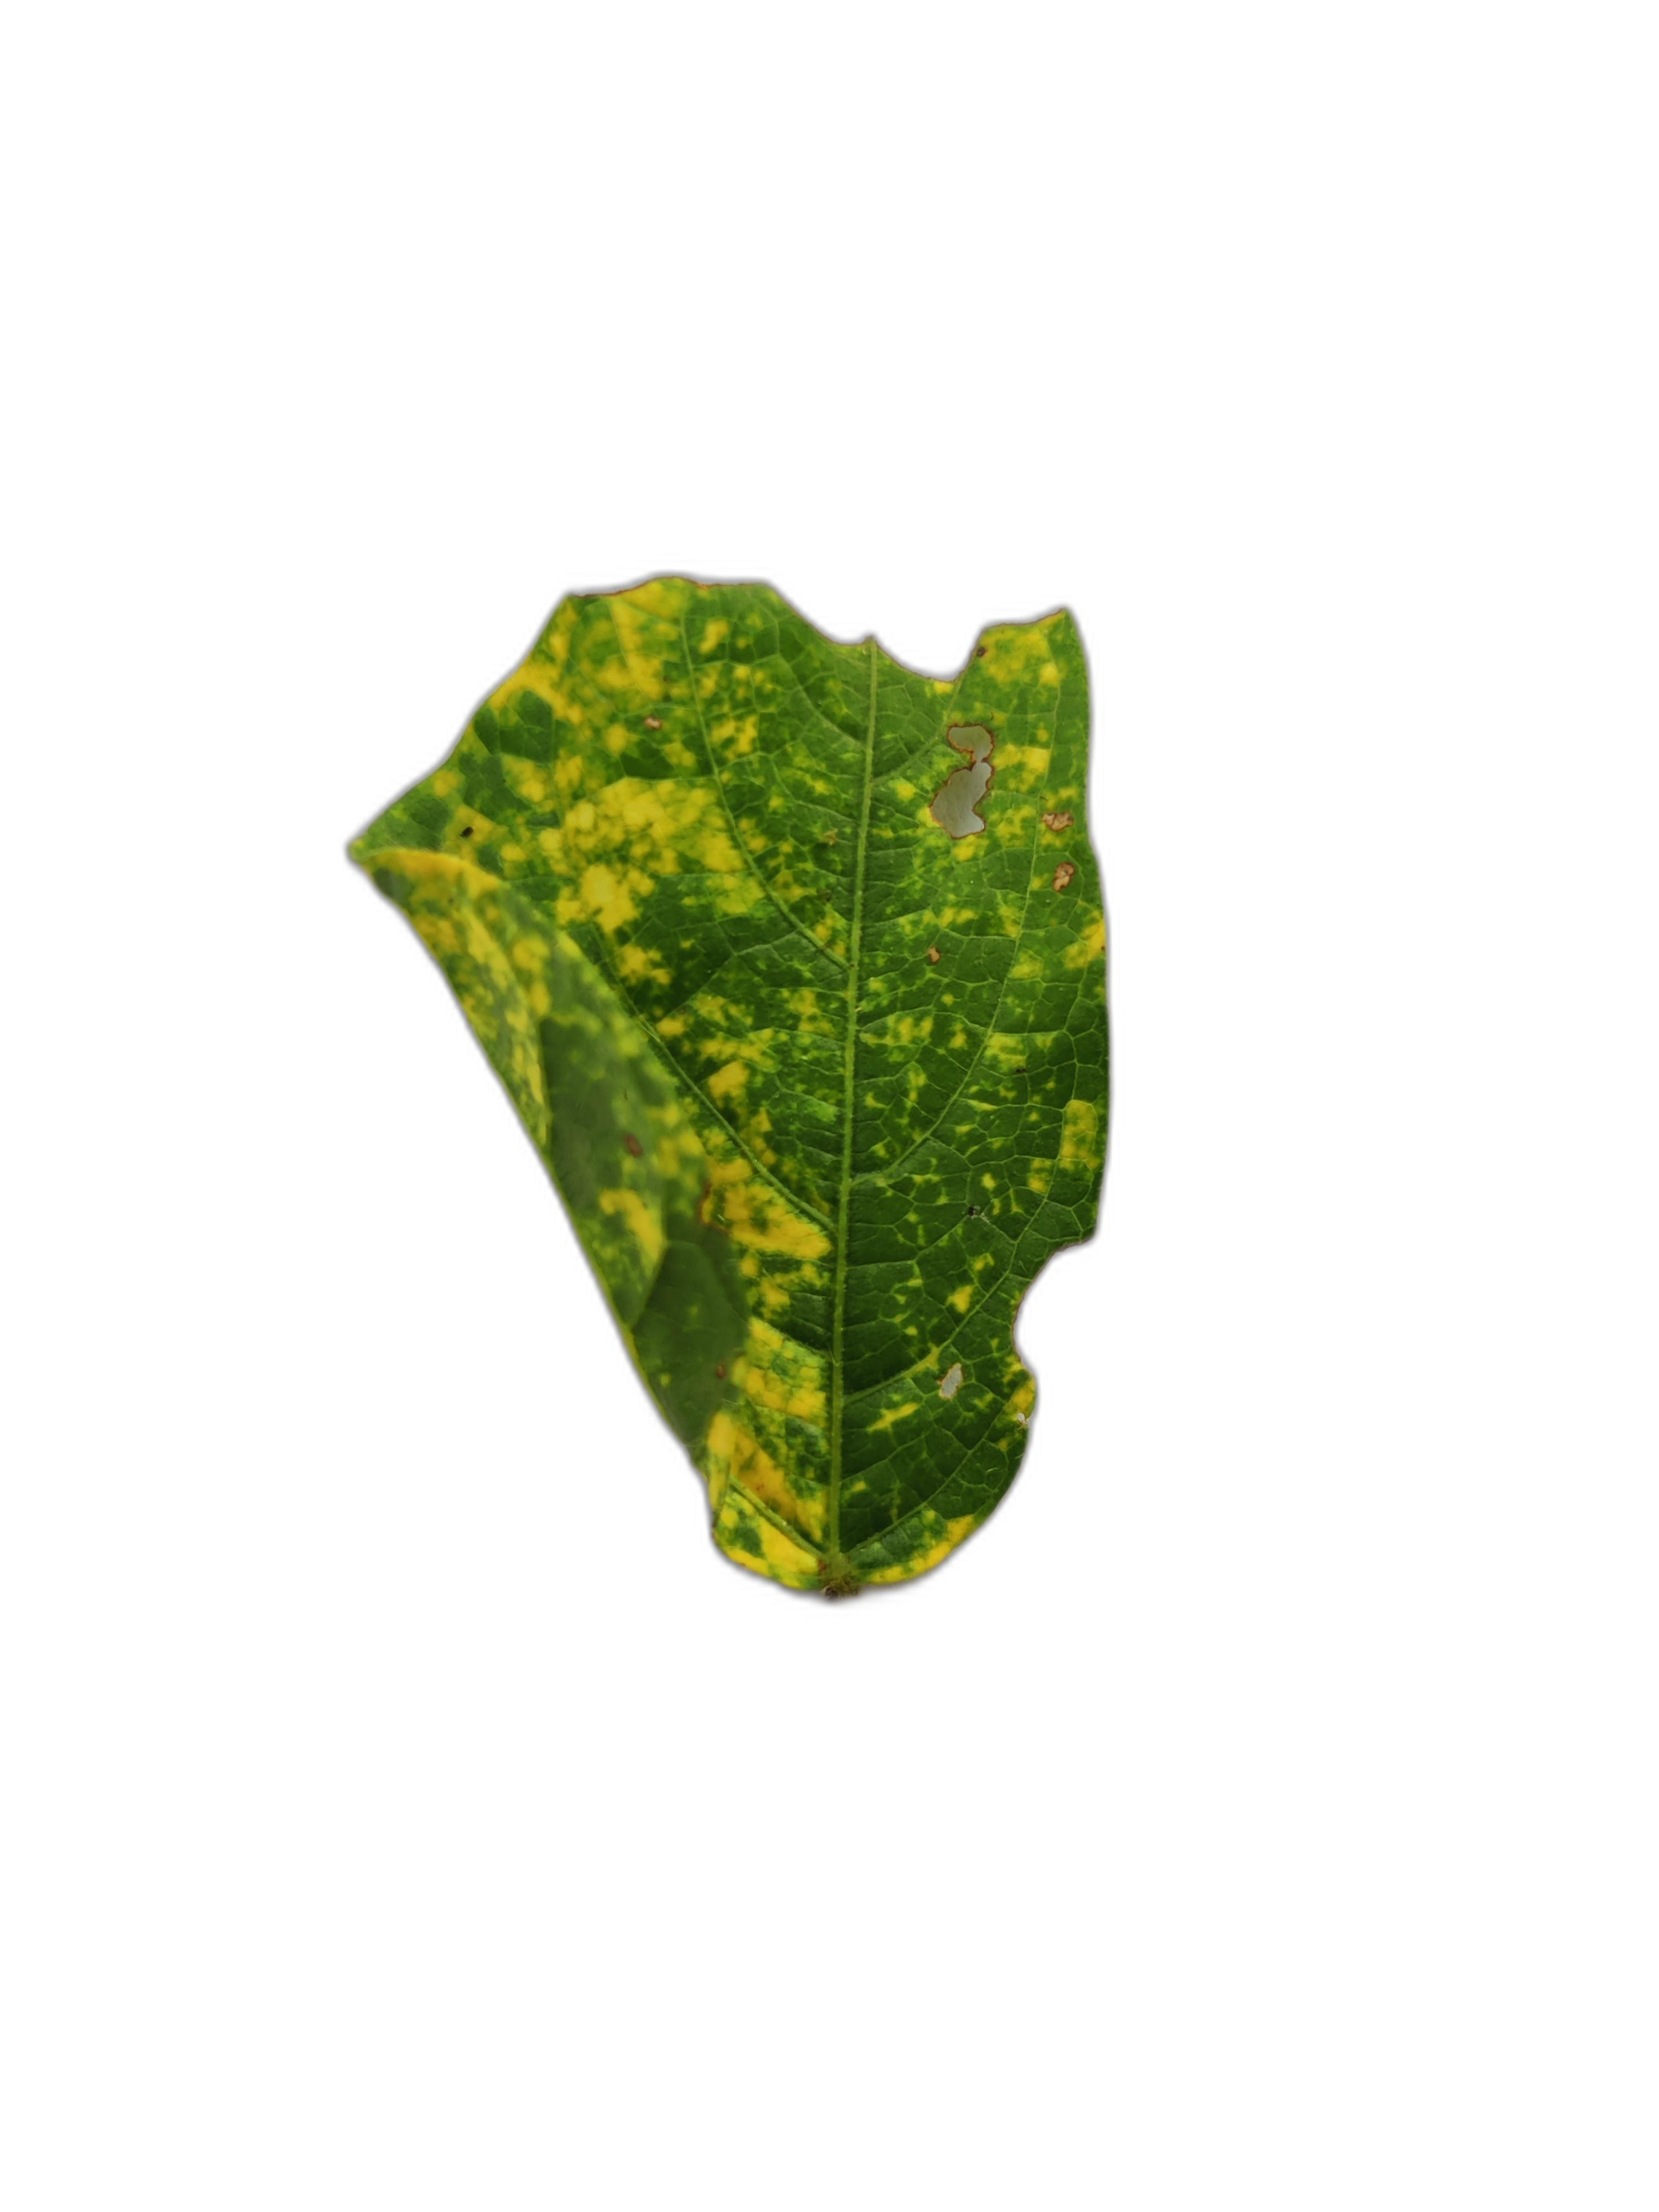
Label: Yellow Mosaic